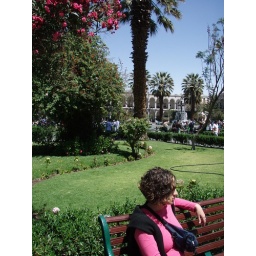
where i stayed with ale in her grandfather's house, eating lovely vegetarian peruvian food and sleeping in comfy beds